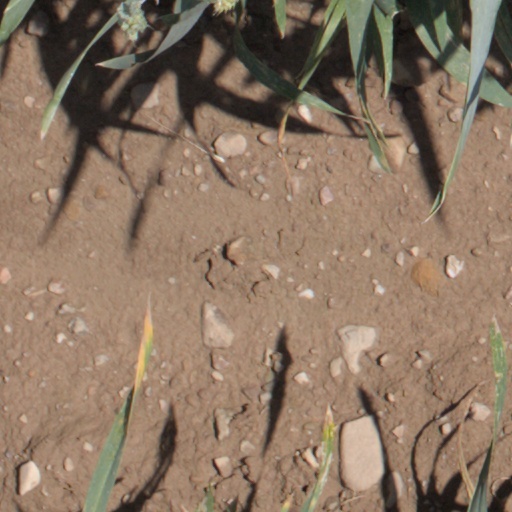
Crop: wheat